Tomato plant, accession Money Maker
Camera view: tilt-top (135 deg); turntable rotation: 30 degrees
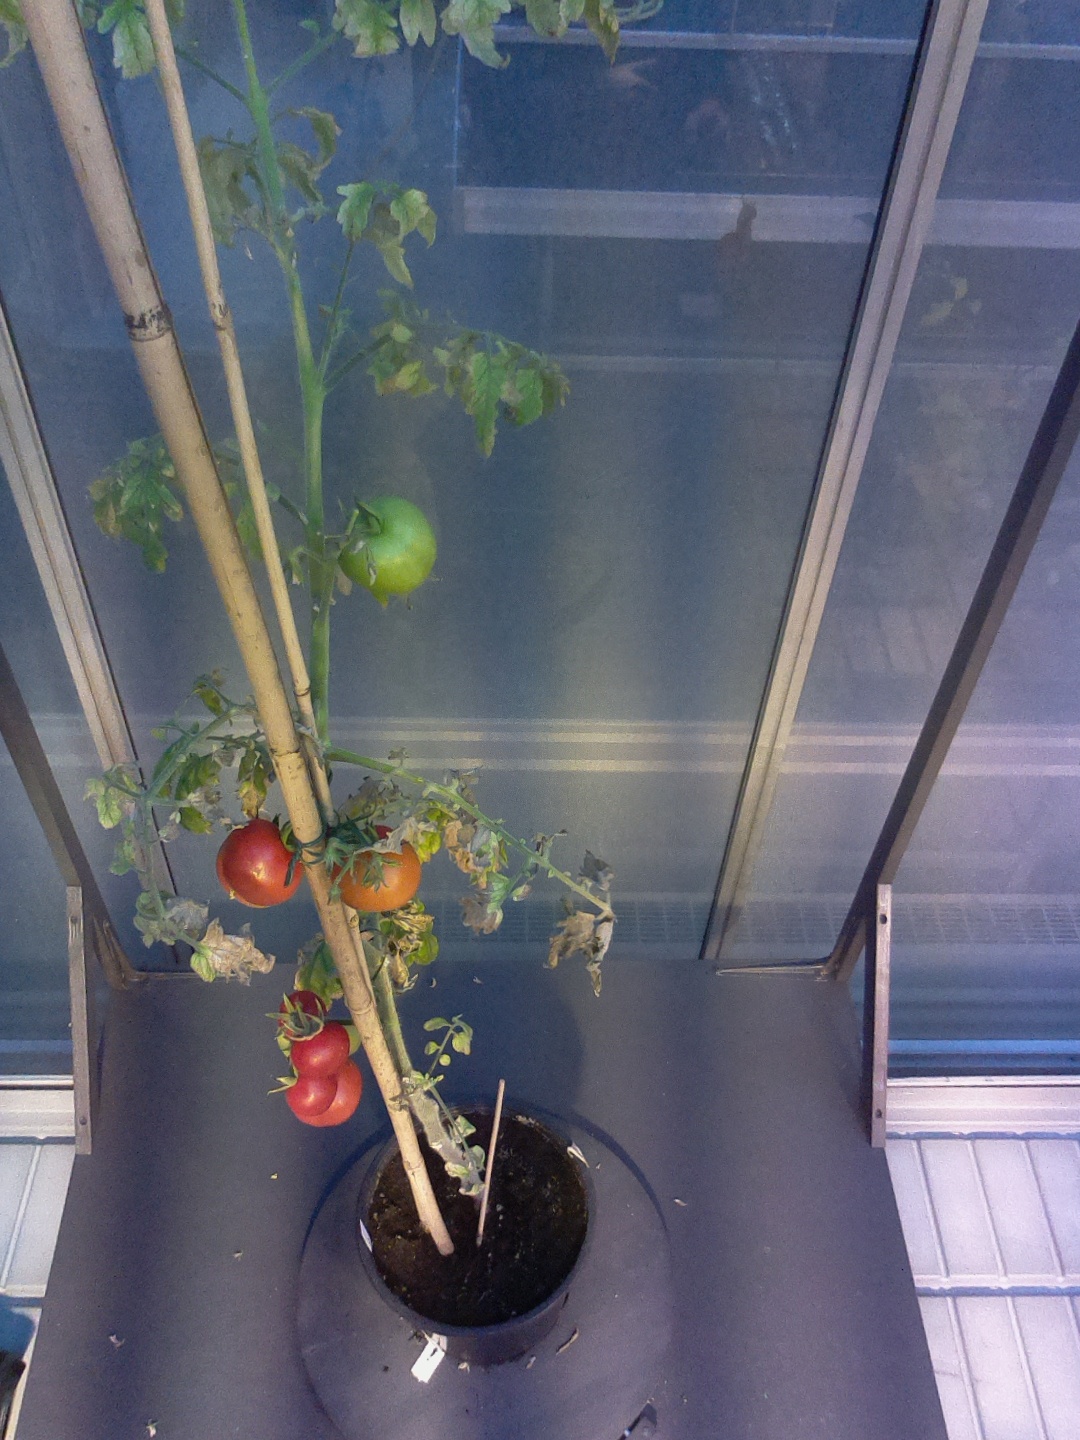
BBCH growth stage 89: 90%-100% of fruits show typical fully ripe color